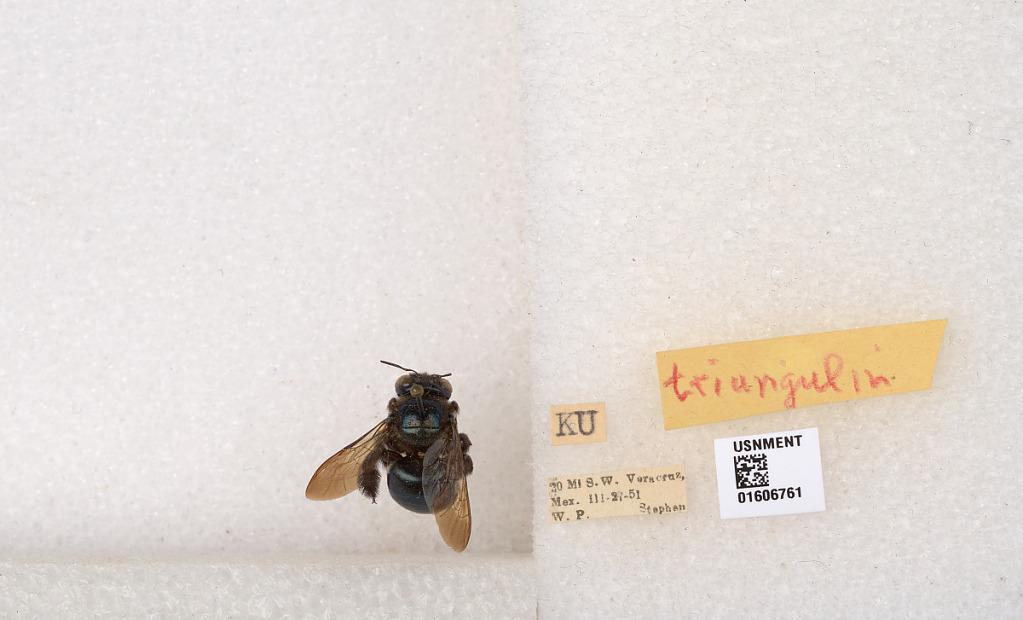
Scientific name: Xylocopa (Schonnherria) barbatella Cockerell
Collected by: W. Stephen
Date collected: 1951-3-27
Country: Mexico
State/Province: Veracruz
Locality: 20 mi. S.W. Veracruz